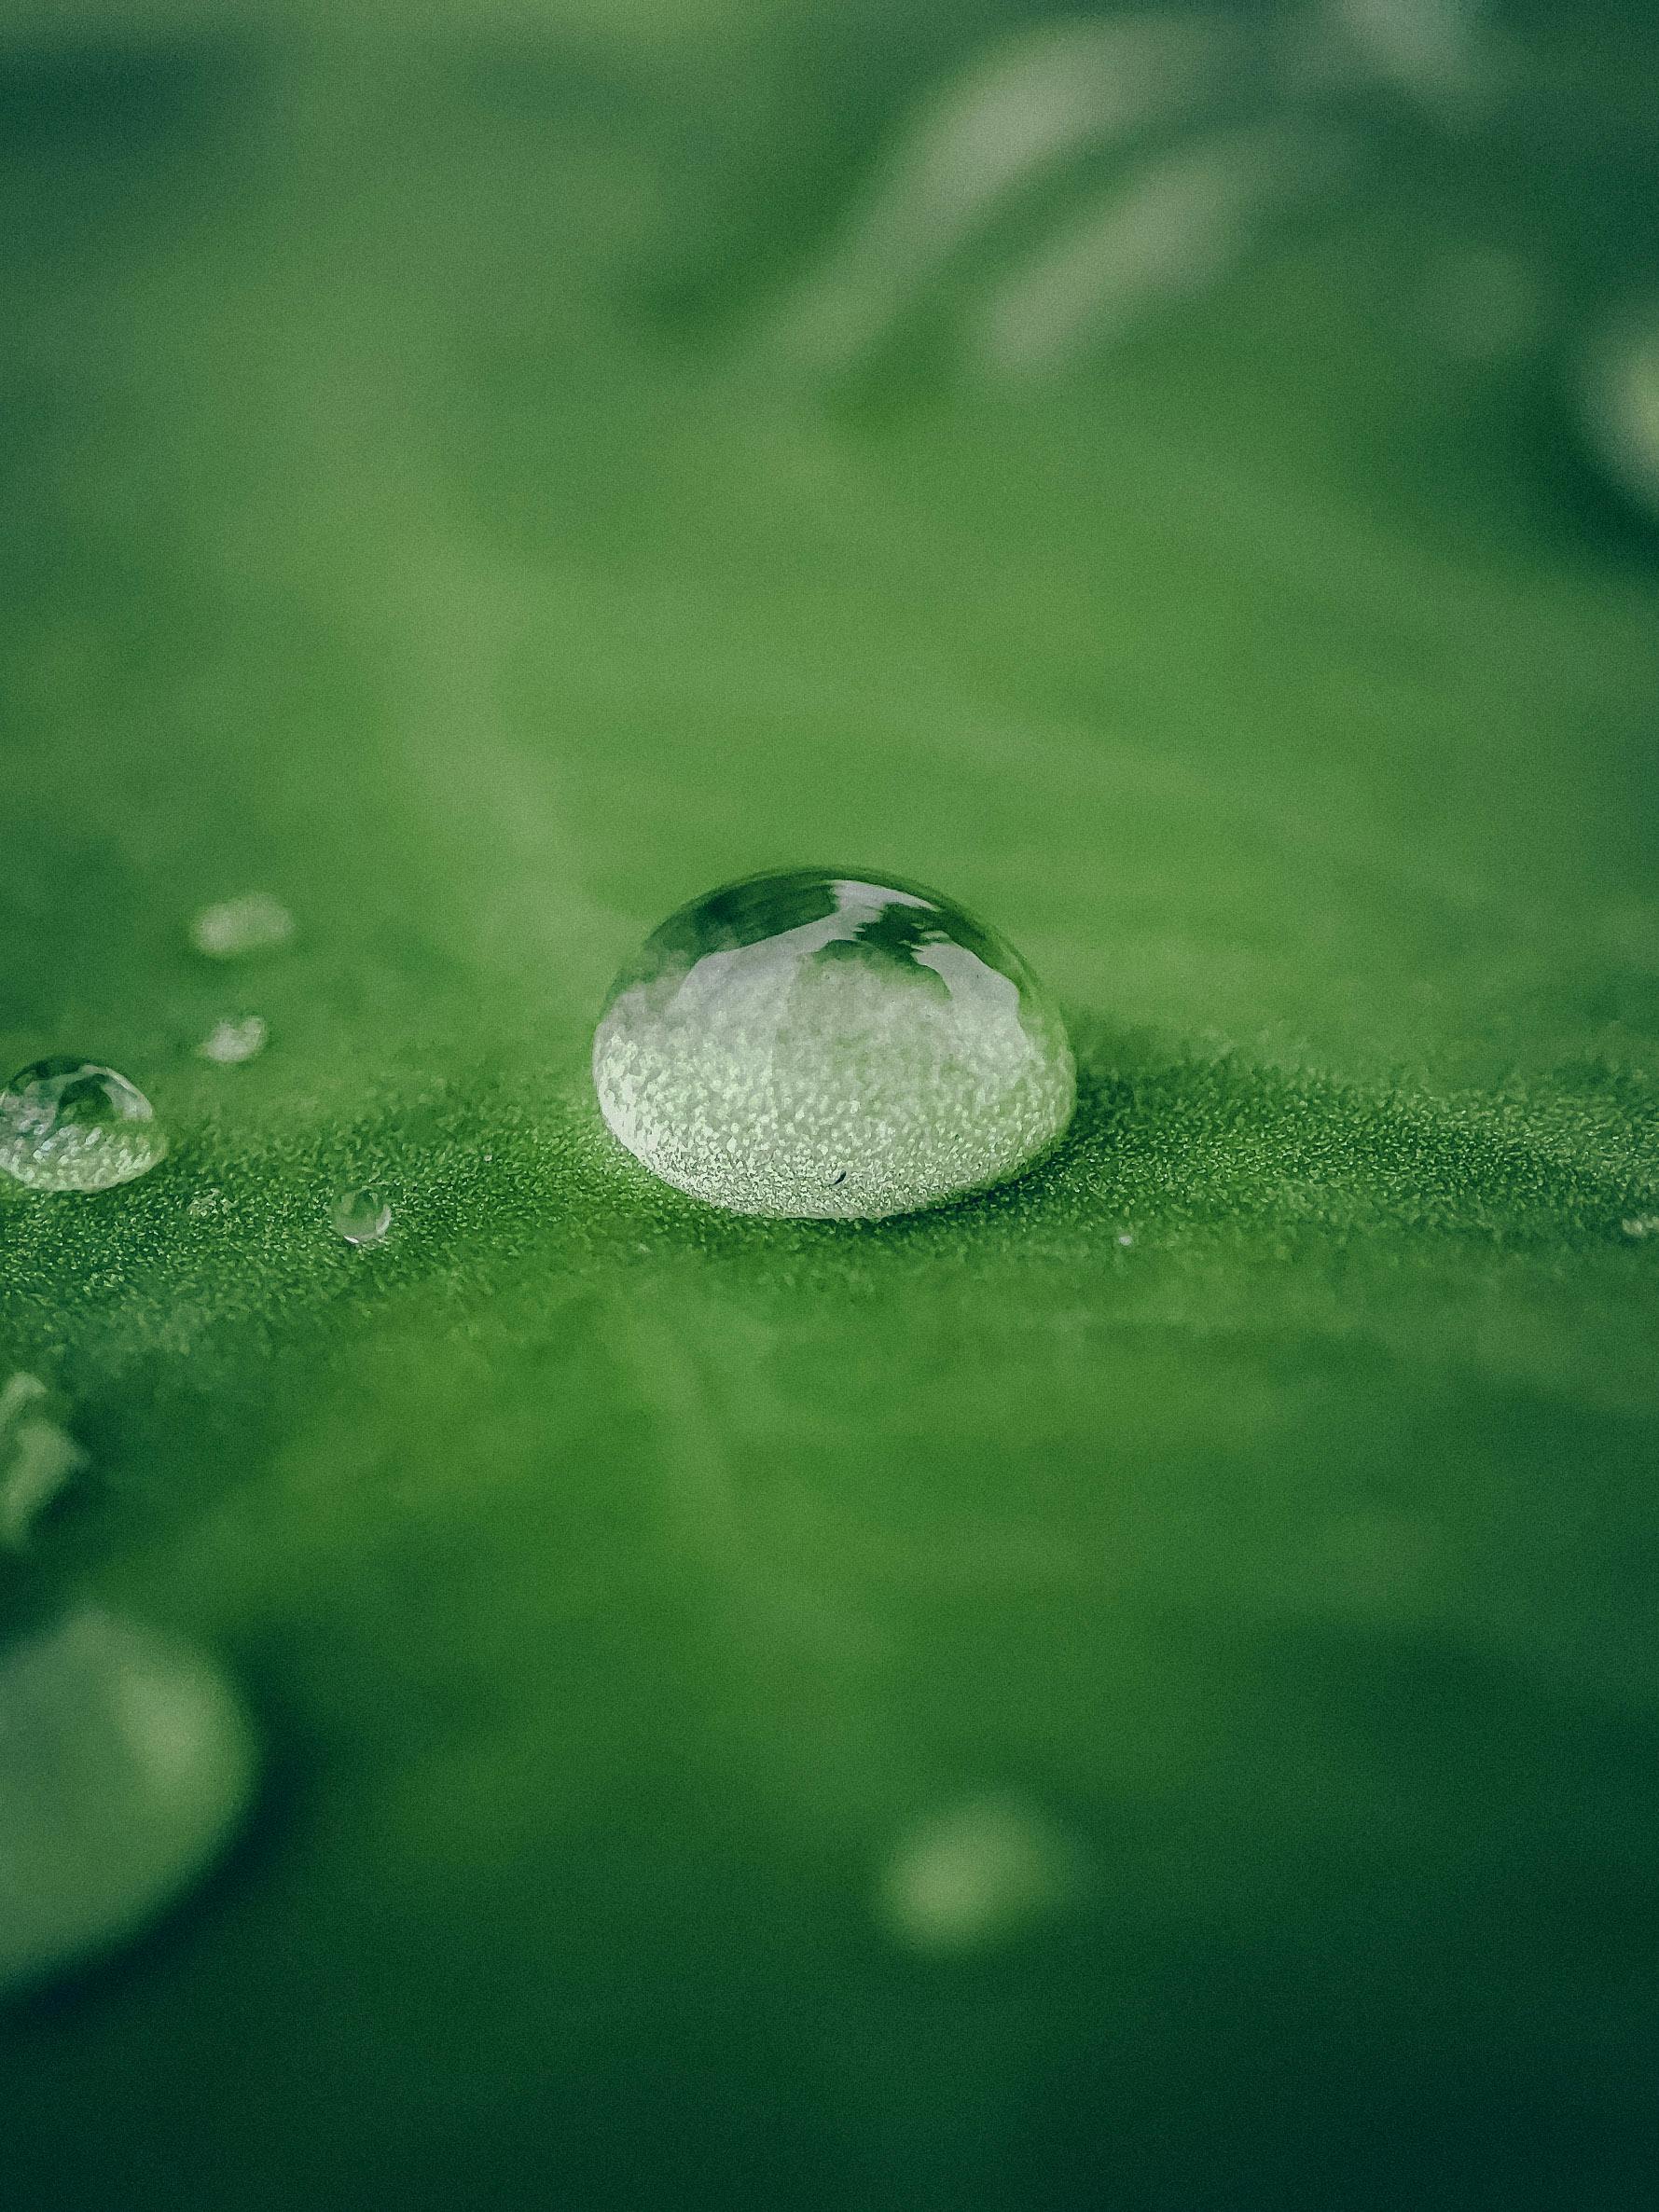
natural, liquid, plant, water, fluid, grass, moisture, terrestrial plant, dew, circle, macro photography, drop, annual plant, Transparent material, still life photography, liquid bubble